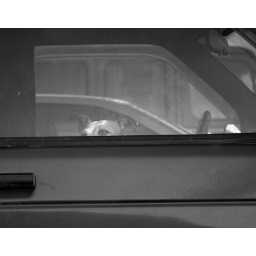
This dog was stuck in a truck at a shopping centre